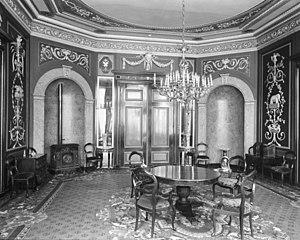
Avant la RéformeNote : Jusqu'au 1ᵉʳ janvier 2009, le diocèse était dénommé diocèse de Haarlem.Portrait